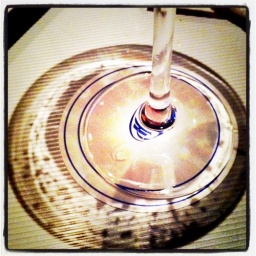
the vj sky bar at the top of the Hilton Seahawk in Fukuoka